A Trip to Scarborough

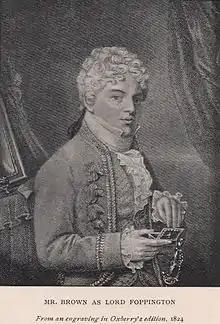
Mr Brown as Lord Foppington

A Trip to Scarborough is an 18th-century play by Richard Brinsley Sheridan (1751–1816), first performed on 24 February 1777. Sheridan based his work on John Vanbrugh's "The Relapse" (1696), removing much of the bawdy content.